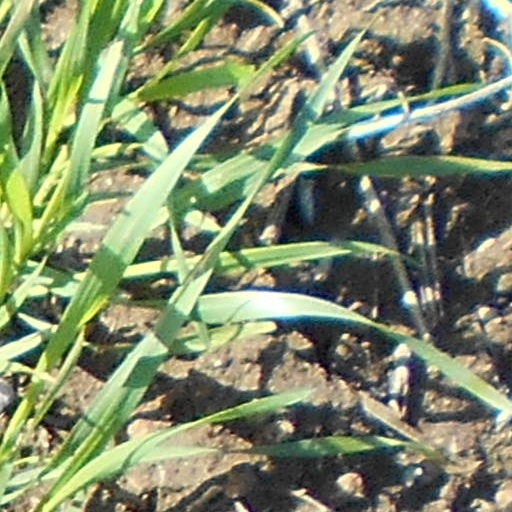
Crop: wheat